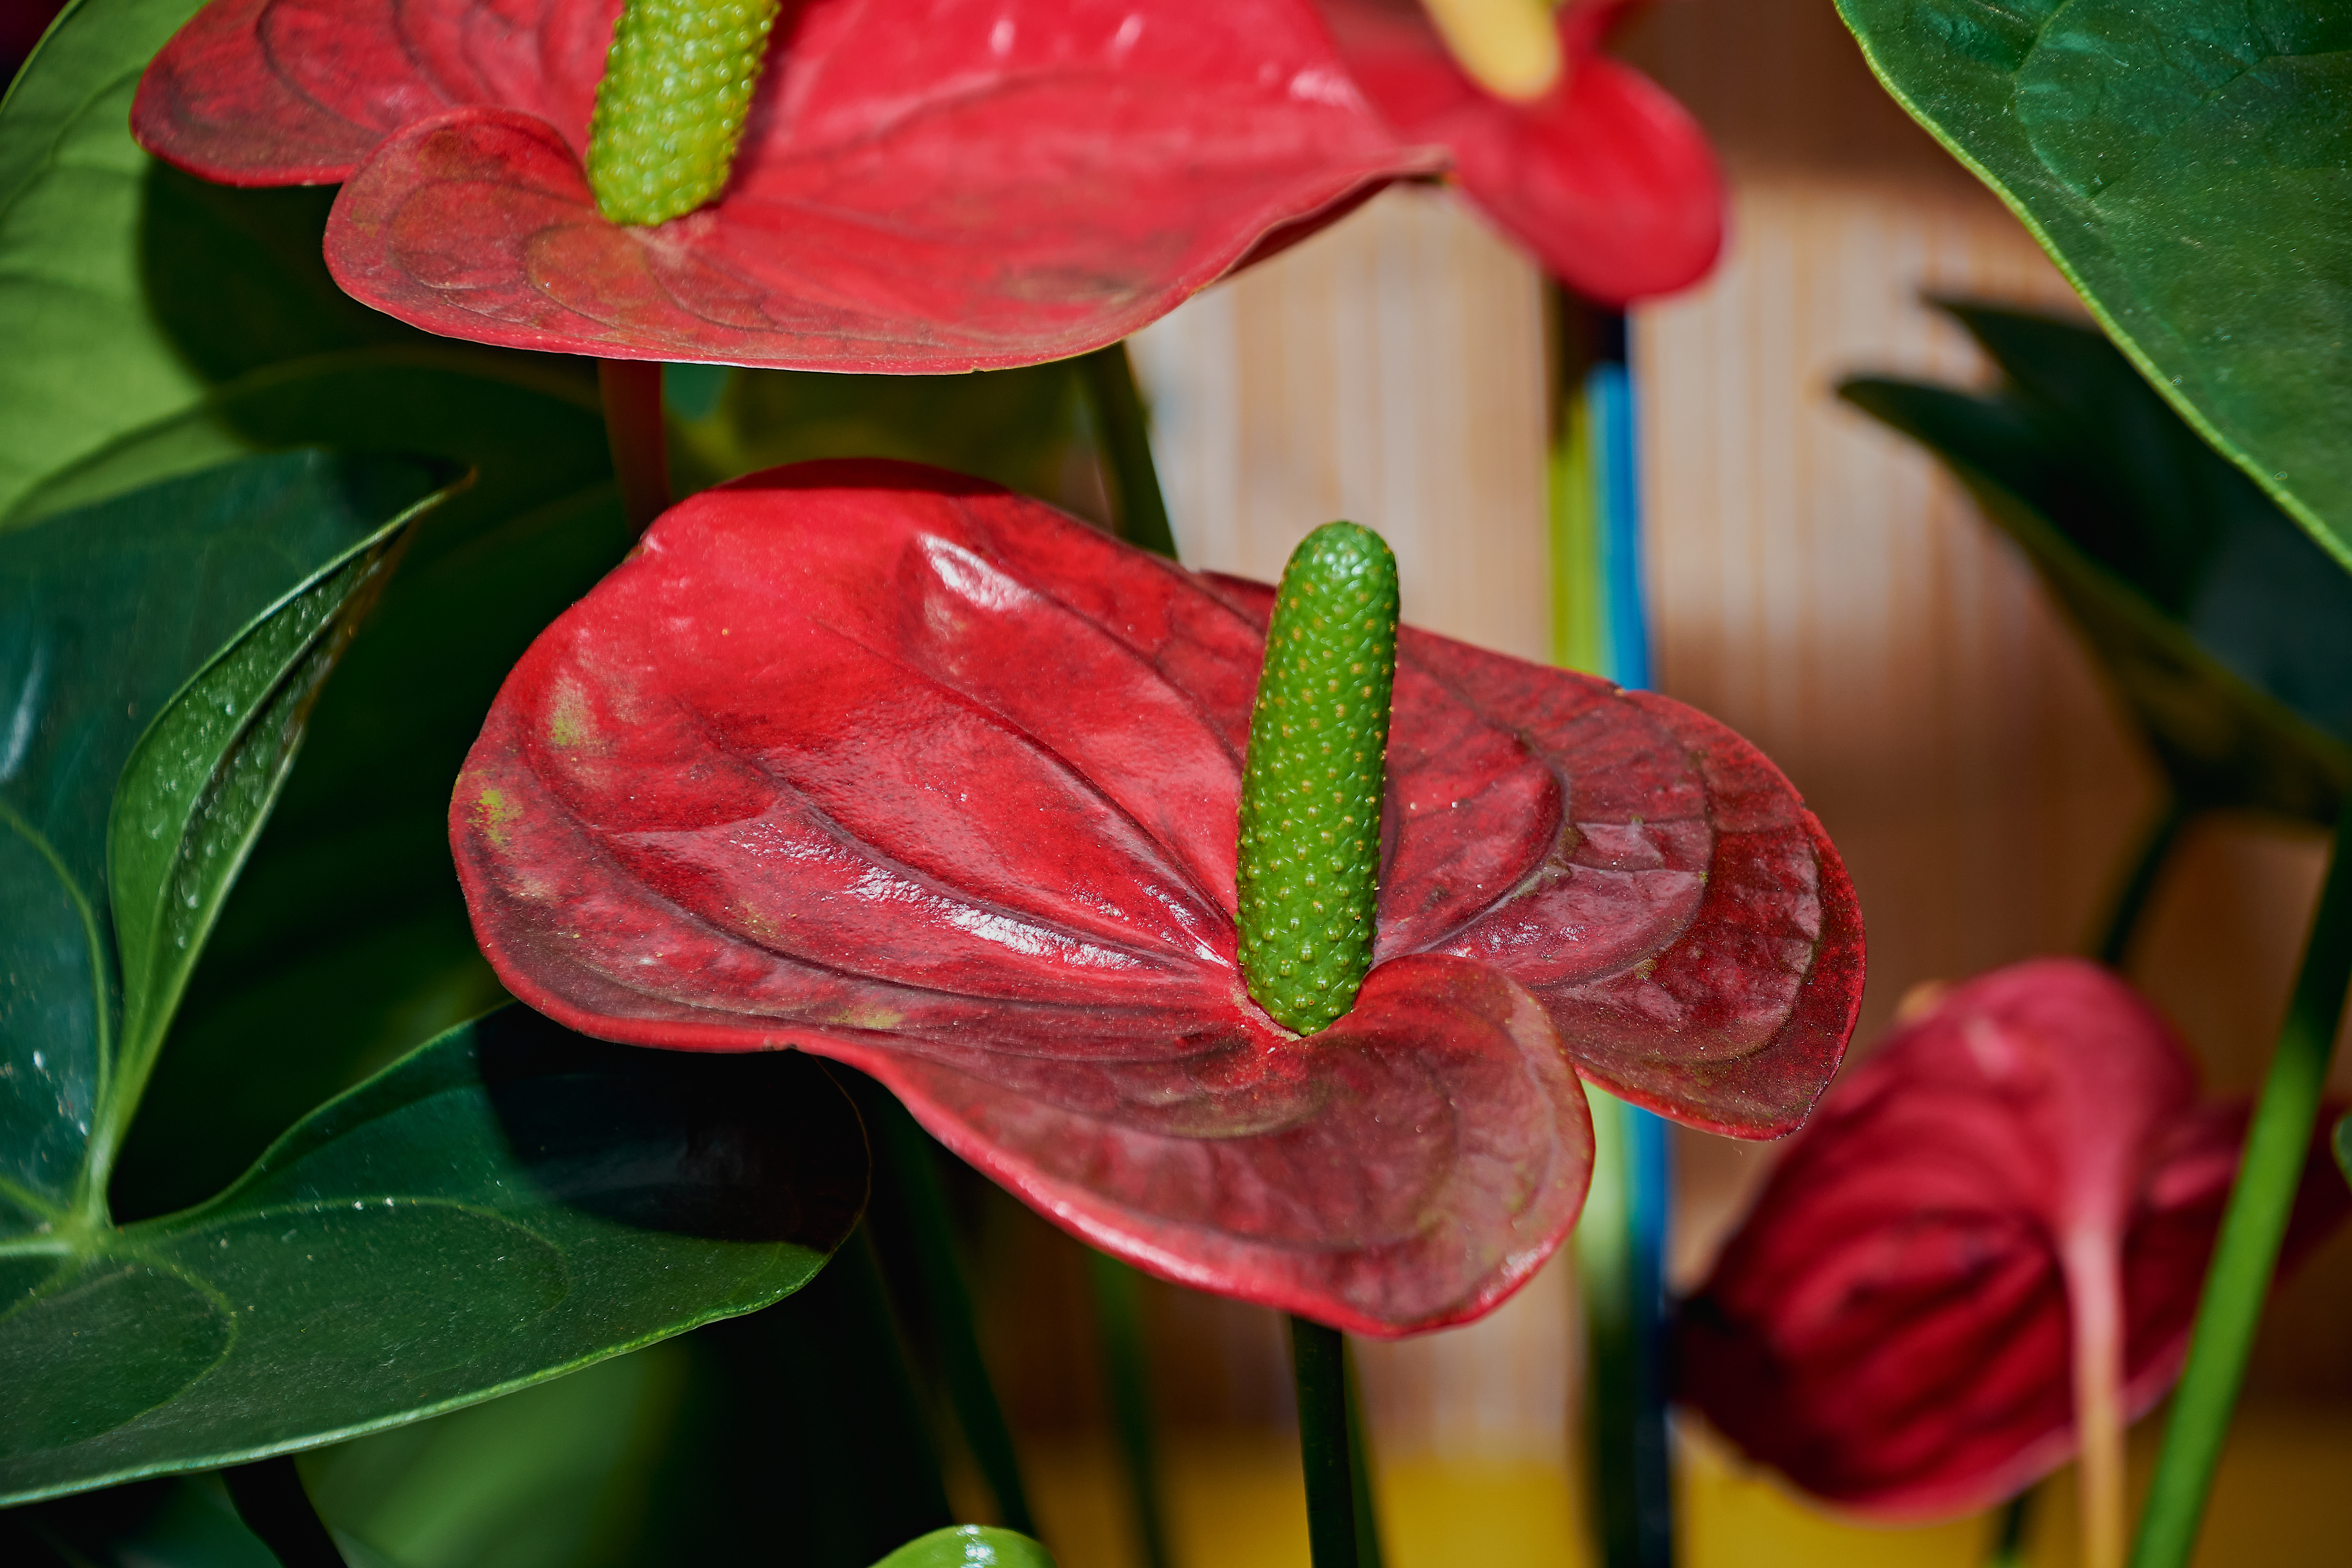
red, flower, plants, green, anthurium, plant, petal, leaf, pink, botany, flowering plant, plant stem, terrestrial plant, alismatales, arum family